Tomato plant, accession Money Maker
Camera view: vertical (180 deg); turntable rotation: 30 degrees
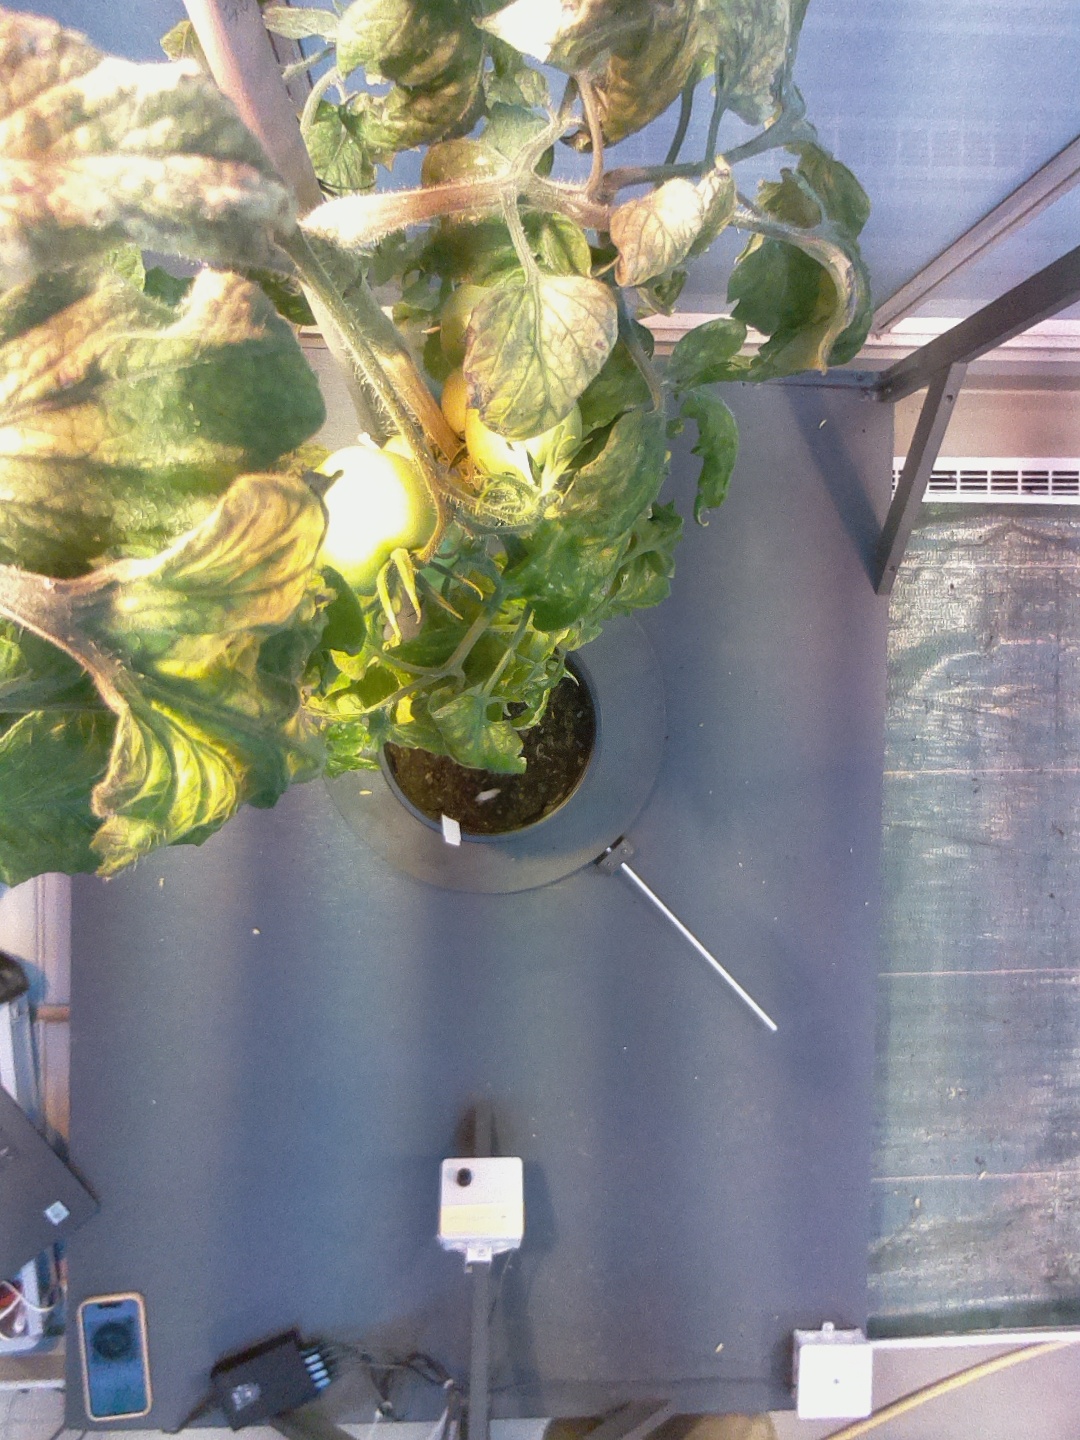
BBCH growth stage 77: 70%-80% of final fruit size